Tobacco usage in sport

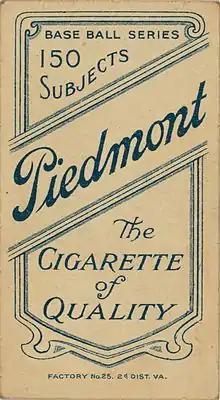
Tobacco advertising on the back of an American baseball card 1910

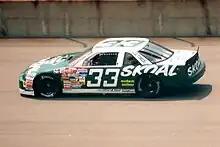
A NASCAR entry with Skoal smokeless tobacco as the primary sponsor in 1994

For many years, tobacco companies have played a monumental role in advertising within the sports industry. Major tobacco companies have employed the strategies of athletic endorsements, sponsorships of major athletic events, and creating powerful associations of tobacco and active lifestyles in order to advertise their products. The connection between sports and tobacco can be traced back to the origins of professional sports. Shortly after the National Baseball League's inception in 1876, trading cards with player's images emerged within cigarette packages. One of the oldest brands of chewing tobacco, Bull Durham, advertised on outfield fences in baseball parks in the United States South. Despite this long-standing history, there have been many recent developments and changes in tobacco's relation to athletics. Currently, trends have shifted as athletes today are more likely to endorse tobacco prevention efforts as opposed to tobacco products.